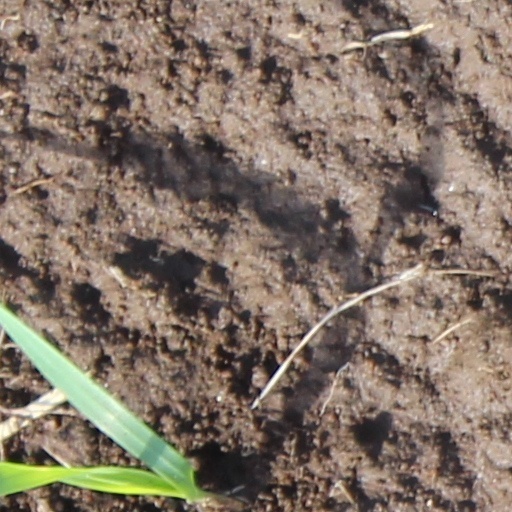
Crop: wheat